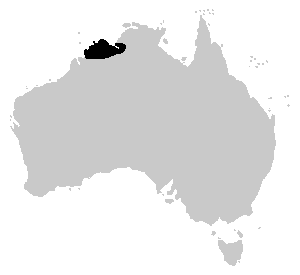
Dryopsophus splendidus est une espèce d'amphibiens de la famille des Pelodryadidae.